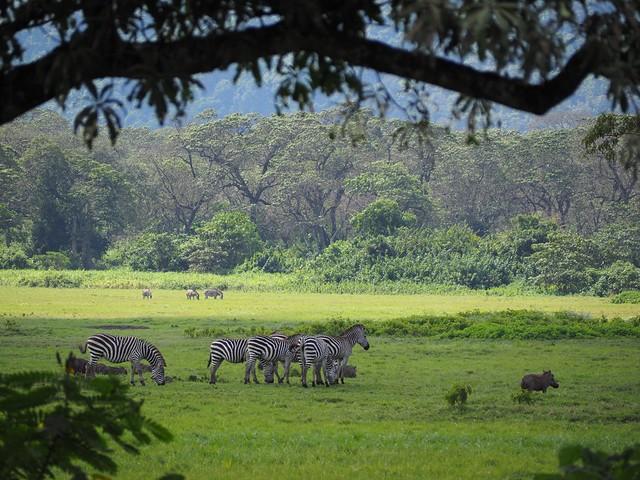
Wanyama wa aina ya pundamilia na ngiri wakiwa katika mandhari ya kuvutia juu ya uoto wa asili uliofumikwa na majani mazito wenye rangi ya kijani kibichi na miti mirefu sana, mandhari hii ya asili inaaksi uzuri wa mandhari ya kiafrika ikielezea uhusiano wa karibu kati ya wanyama wa porini ma mazingira yao ya asili.